Bereshit (parashah)

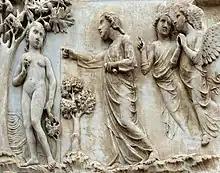
"God admonishes Eve regarding the fruit of the tree of knowledge of good and evil" (early 14th-century marble bas-relief by Lorenzo Maitani on the Orvieto Cathedral)

Hezekiah noted that in Genesis 3:3, Eve added to God's words by telling the serpent that she was not even permitted to touch the tree. Hezekiah deduced from this that one who adds to God's words in fact subtracts from them.